Henry C. Brown

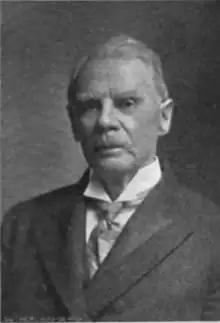
Henry C. Brown (1820–1906), builder of the Brown Palace Hotel in Denver

Henry C. Brown (November 12, 1820 – 1906) was a carpenter, architect, real estate developer and businessman during Denver's early days. After operating a boarding house and carpentry shop, both of which were washed away by the flood of 1864, he homesteaded 160 acres in Denver. He donated land for the state capitol in the middle of his land. He built the Brown Palace Hotel, a luxury hotel that has been visited by historical figures, including United States Presidents.